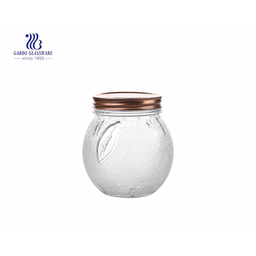
Label: glass